North-Western Area Command

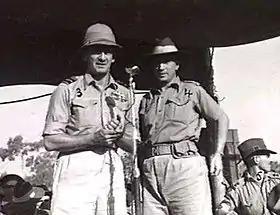
Air Vice Marshal Cole (left) as AOC NWA, at Adelaide River, Northern Territory, September 1943

By December 1943, the character of the air war in northern Australia had changed markedly, as the Japanese were no longer able to mount air raids against Darwin; rather than merely securing NWA, Cole was keen to adopt an offensive strategy in the Dutch East Indies. According to David Horner, "In the sense that he had to plan and conduct his own campaign, the AOC Northwestern Area was one of the RAAF's few operational level commanders, even if the campaign was somewhat static and limited". During March and April 1944, NWA controlled thirteen squadrons, including those of No. 79 Wing, and supported amphibious operations against Hollandia and Aitape. No. 61 Wing was ordered to build a runway at Darwin to accommodate USAAF B-29 Superfortress heavy bombers for operations against oil refineries in Balikpapan, but the deployment never went ahead.